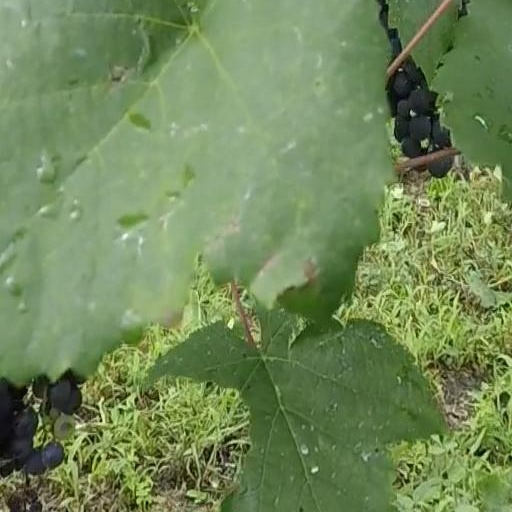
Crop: grape